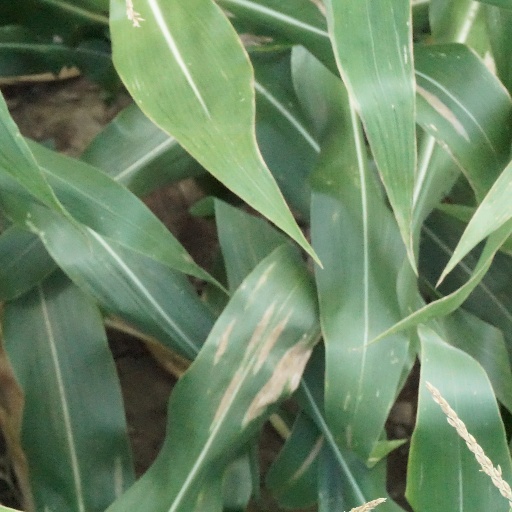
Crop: maize; corn